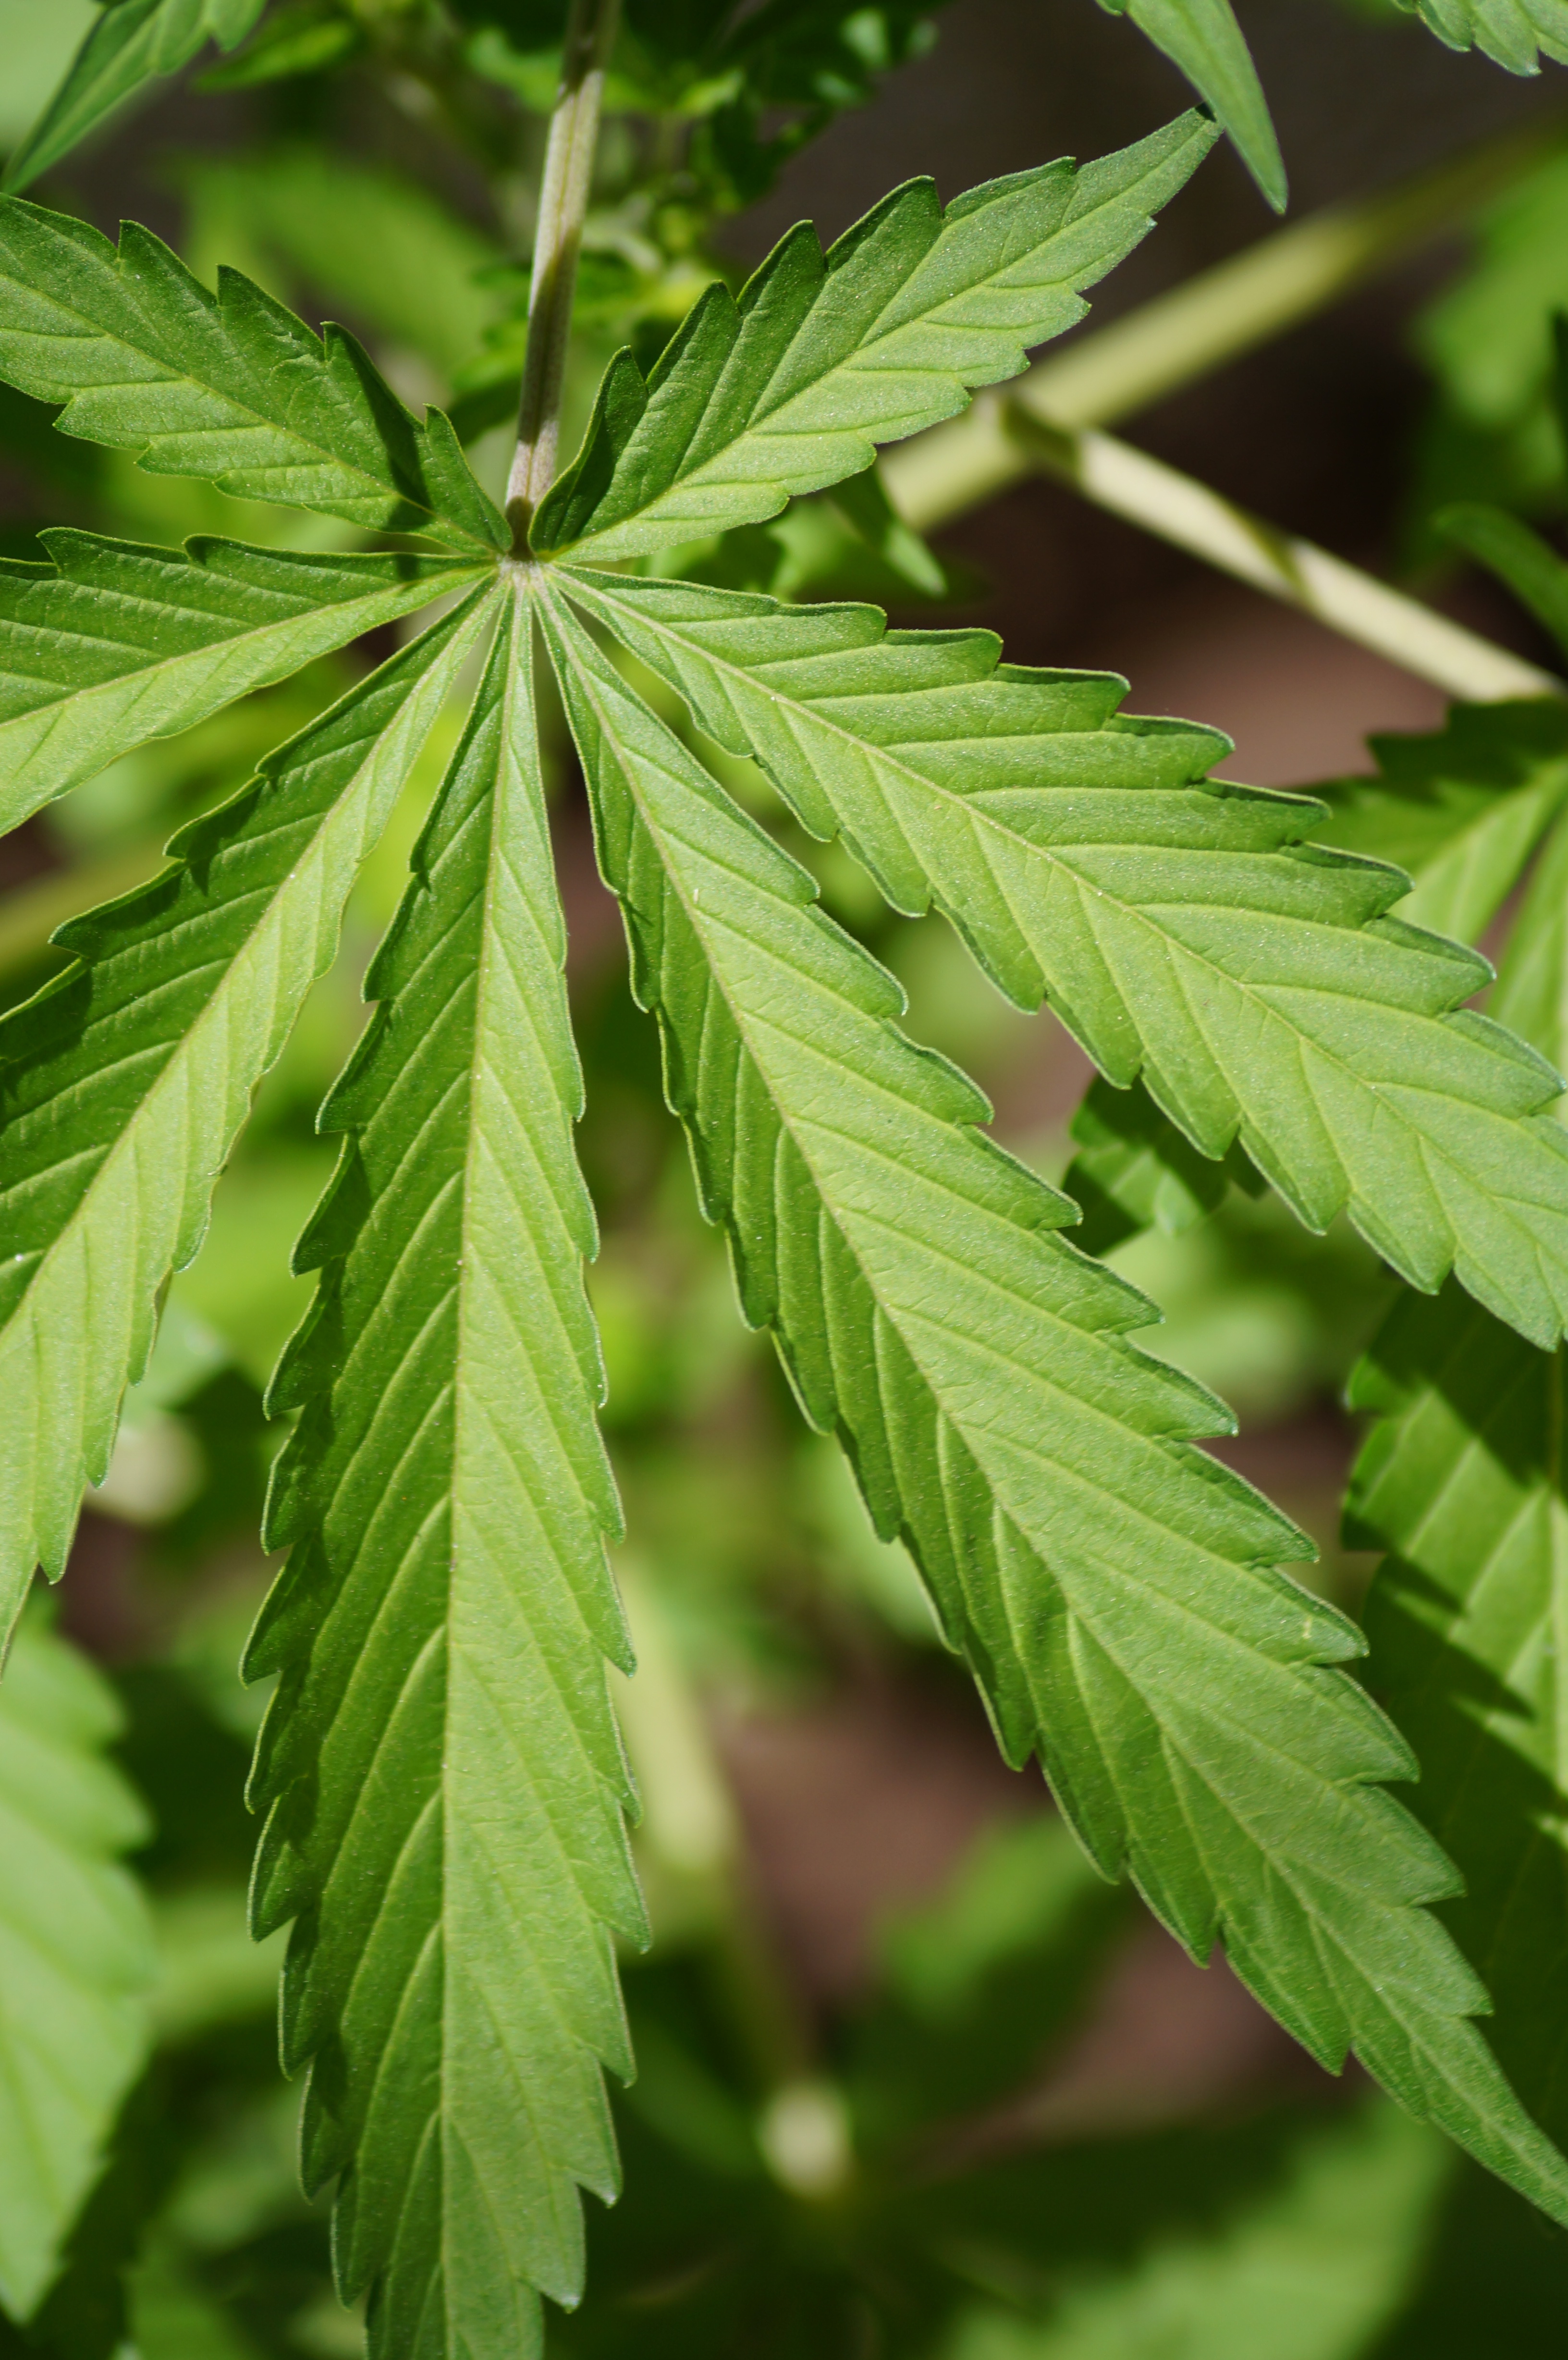
tree, nature, branch, plant, leaf, flower, botany, shrub, cannabis, flowering plant, land plant, rose order